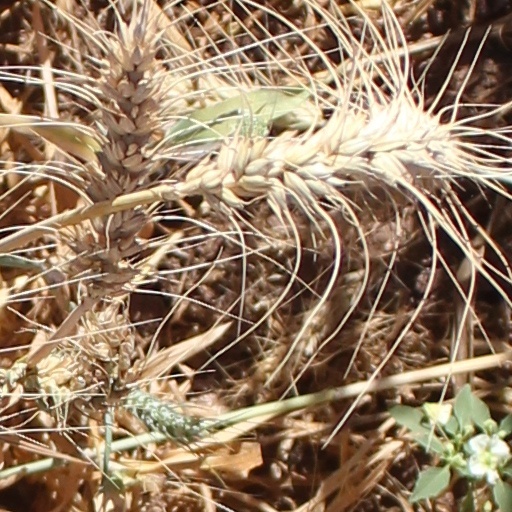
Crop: wheat